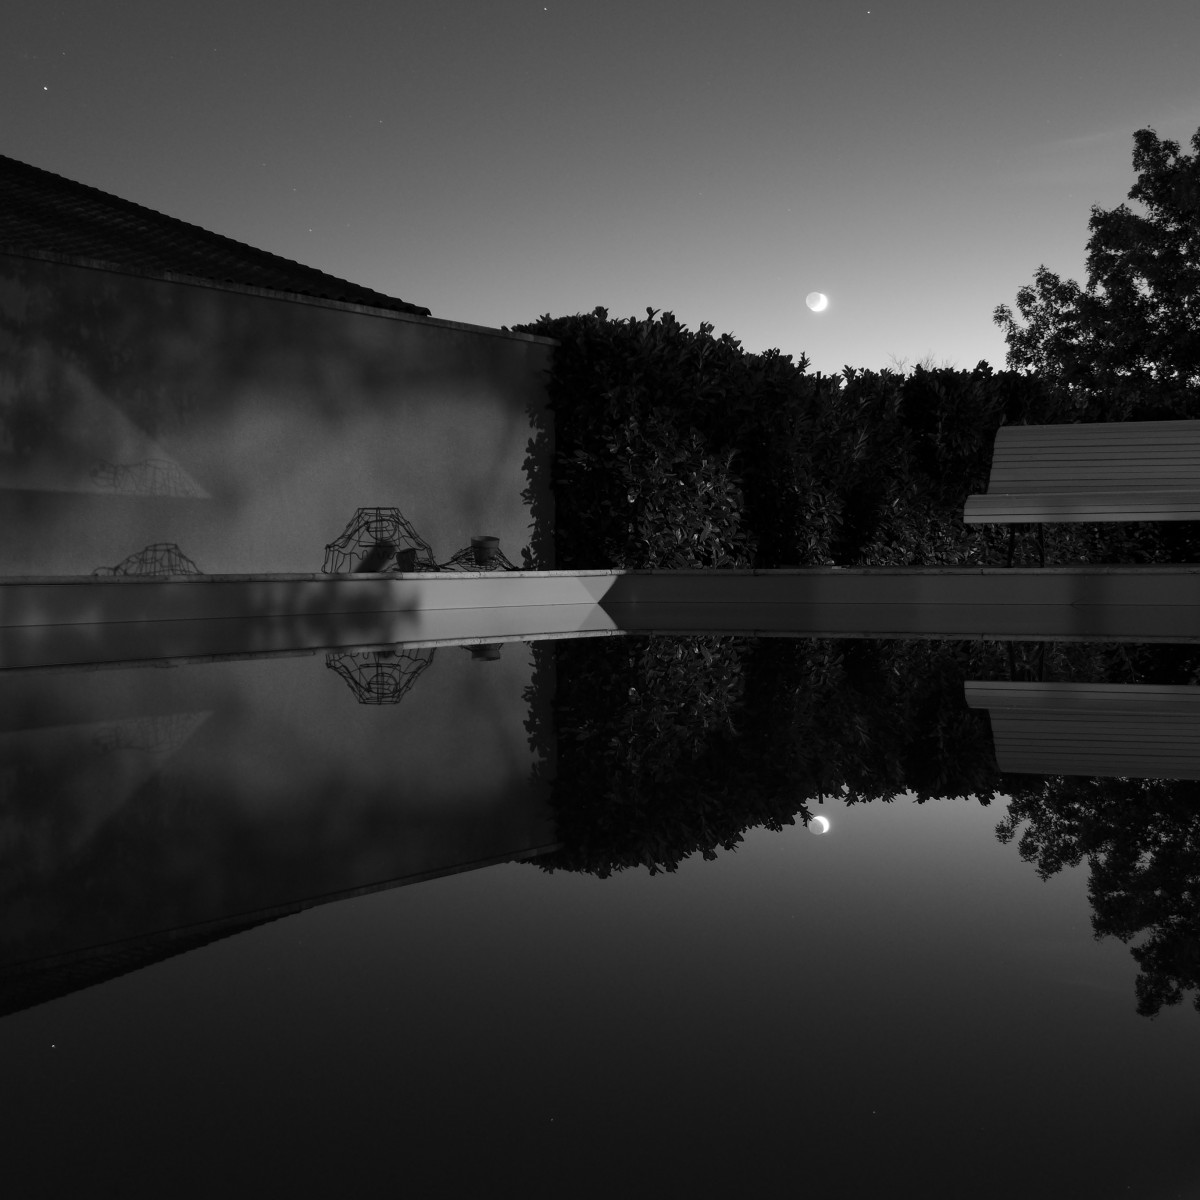
Tags: light, cloud, black and white, sky, night, sunlight, morning, dawn, atmosphere, dusk, evening, line, reflection, darkness, shape, monochrome photography